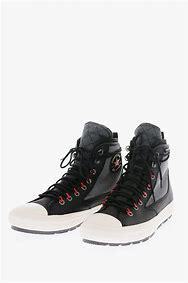
Brand: Converse
Model: Chuck Taylor Alt Star